Linear timecode

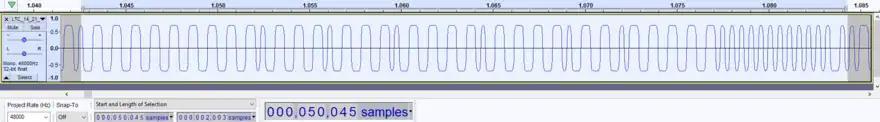
Linear timecode waveform as displayed in Audacity with 80 bit data frame highlighted

The basic format is an 80-bit code that gives the time of day to the second, and the frame number within the second. Values are stored in binary-coded decimal, least significant bit first.